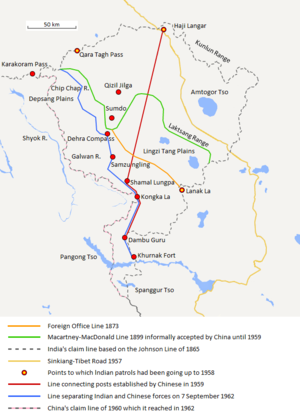
La ligne de contrôle réel est une ligne de démarcation imprécise qui sépare le territoire sous contrôle indien du territoire sous contrôle chinois dans le différend frontalier sino-indien. Le terme a été utilisé pour la première fois par Zhou Enlai dans une lettre de 1959 à Jawaharlal Nehru. Il a ensuite fait référence à la frontière formée après la guerre sino-indienne de 1962 et qui fait partie du différend frontalier sino-indien.
La guerre sino-indienne est un conflit ayant opposé la Chine et l'Inde en 1962, pour le contrôle de territoires himalayens.